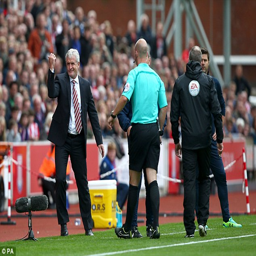
football player was sent to the stands by referee in the first half of the match